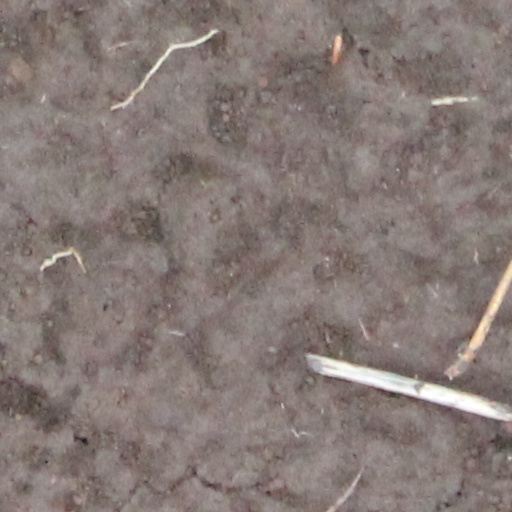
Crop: wheat